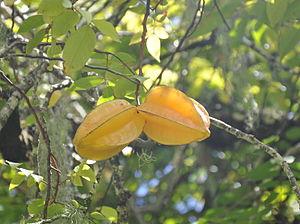
Le carambolier est un arbre de la famille des Oxalidacées dont le fruit est la carambole ou pomme de Goa